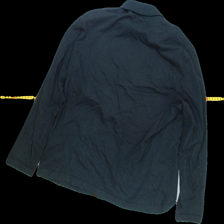
View: back
Type: Top
Category: Ladies
Brand: Not Applicable
Colors: Black
Material: 100% Cott
Pattern: Plain
Cut: Regular, Collar
Season: All
Trend: No trend
Stains: Yes
Price range: <50
Recommended usage: Repair